Battle of Powder River

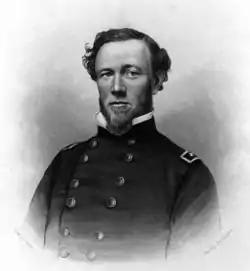
Brevet Major General, Colonel Joseph Jones Reynolds

The Treaty of Fort Laramie (1868) granted the Lakota Sioux and their northern Cheyenne allies a reservation, including the Black Hills, in Dakota Territory and a large area of "unceded territory" in what became Montana and Wyoming. Both areas were for the exclusive use of the Indians, and whites, except for government officials, were forbidden to trespass. In 1874, the discovery of gold in the Black Hills caused the United States to attempt to buy the Black Hills from the Sioux. The U.S. ordered all bands of Lakota and Cheyenne to come to the Indian agencies on the reservation by January 31, 1876, to negotiate the sale. Some of the bands did not comply and when the deadline of January 31 passed, the Commissioner of Indian Affairs, John Q. Smith, wrote that "without the receipt of any news of Sitting Bull's submission, I see no reason why... military operations against him should not commence at once." On February 8, 1876, General Phillip Sheridan telegraphed Generals George R. Crook and Alfred Howe Terry, ordering them to undertake winter campaigns against the "hostiles."